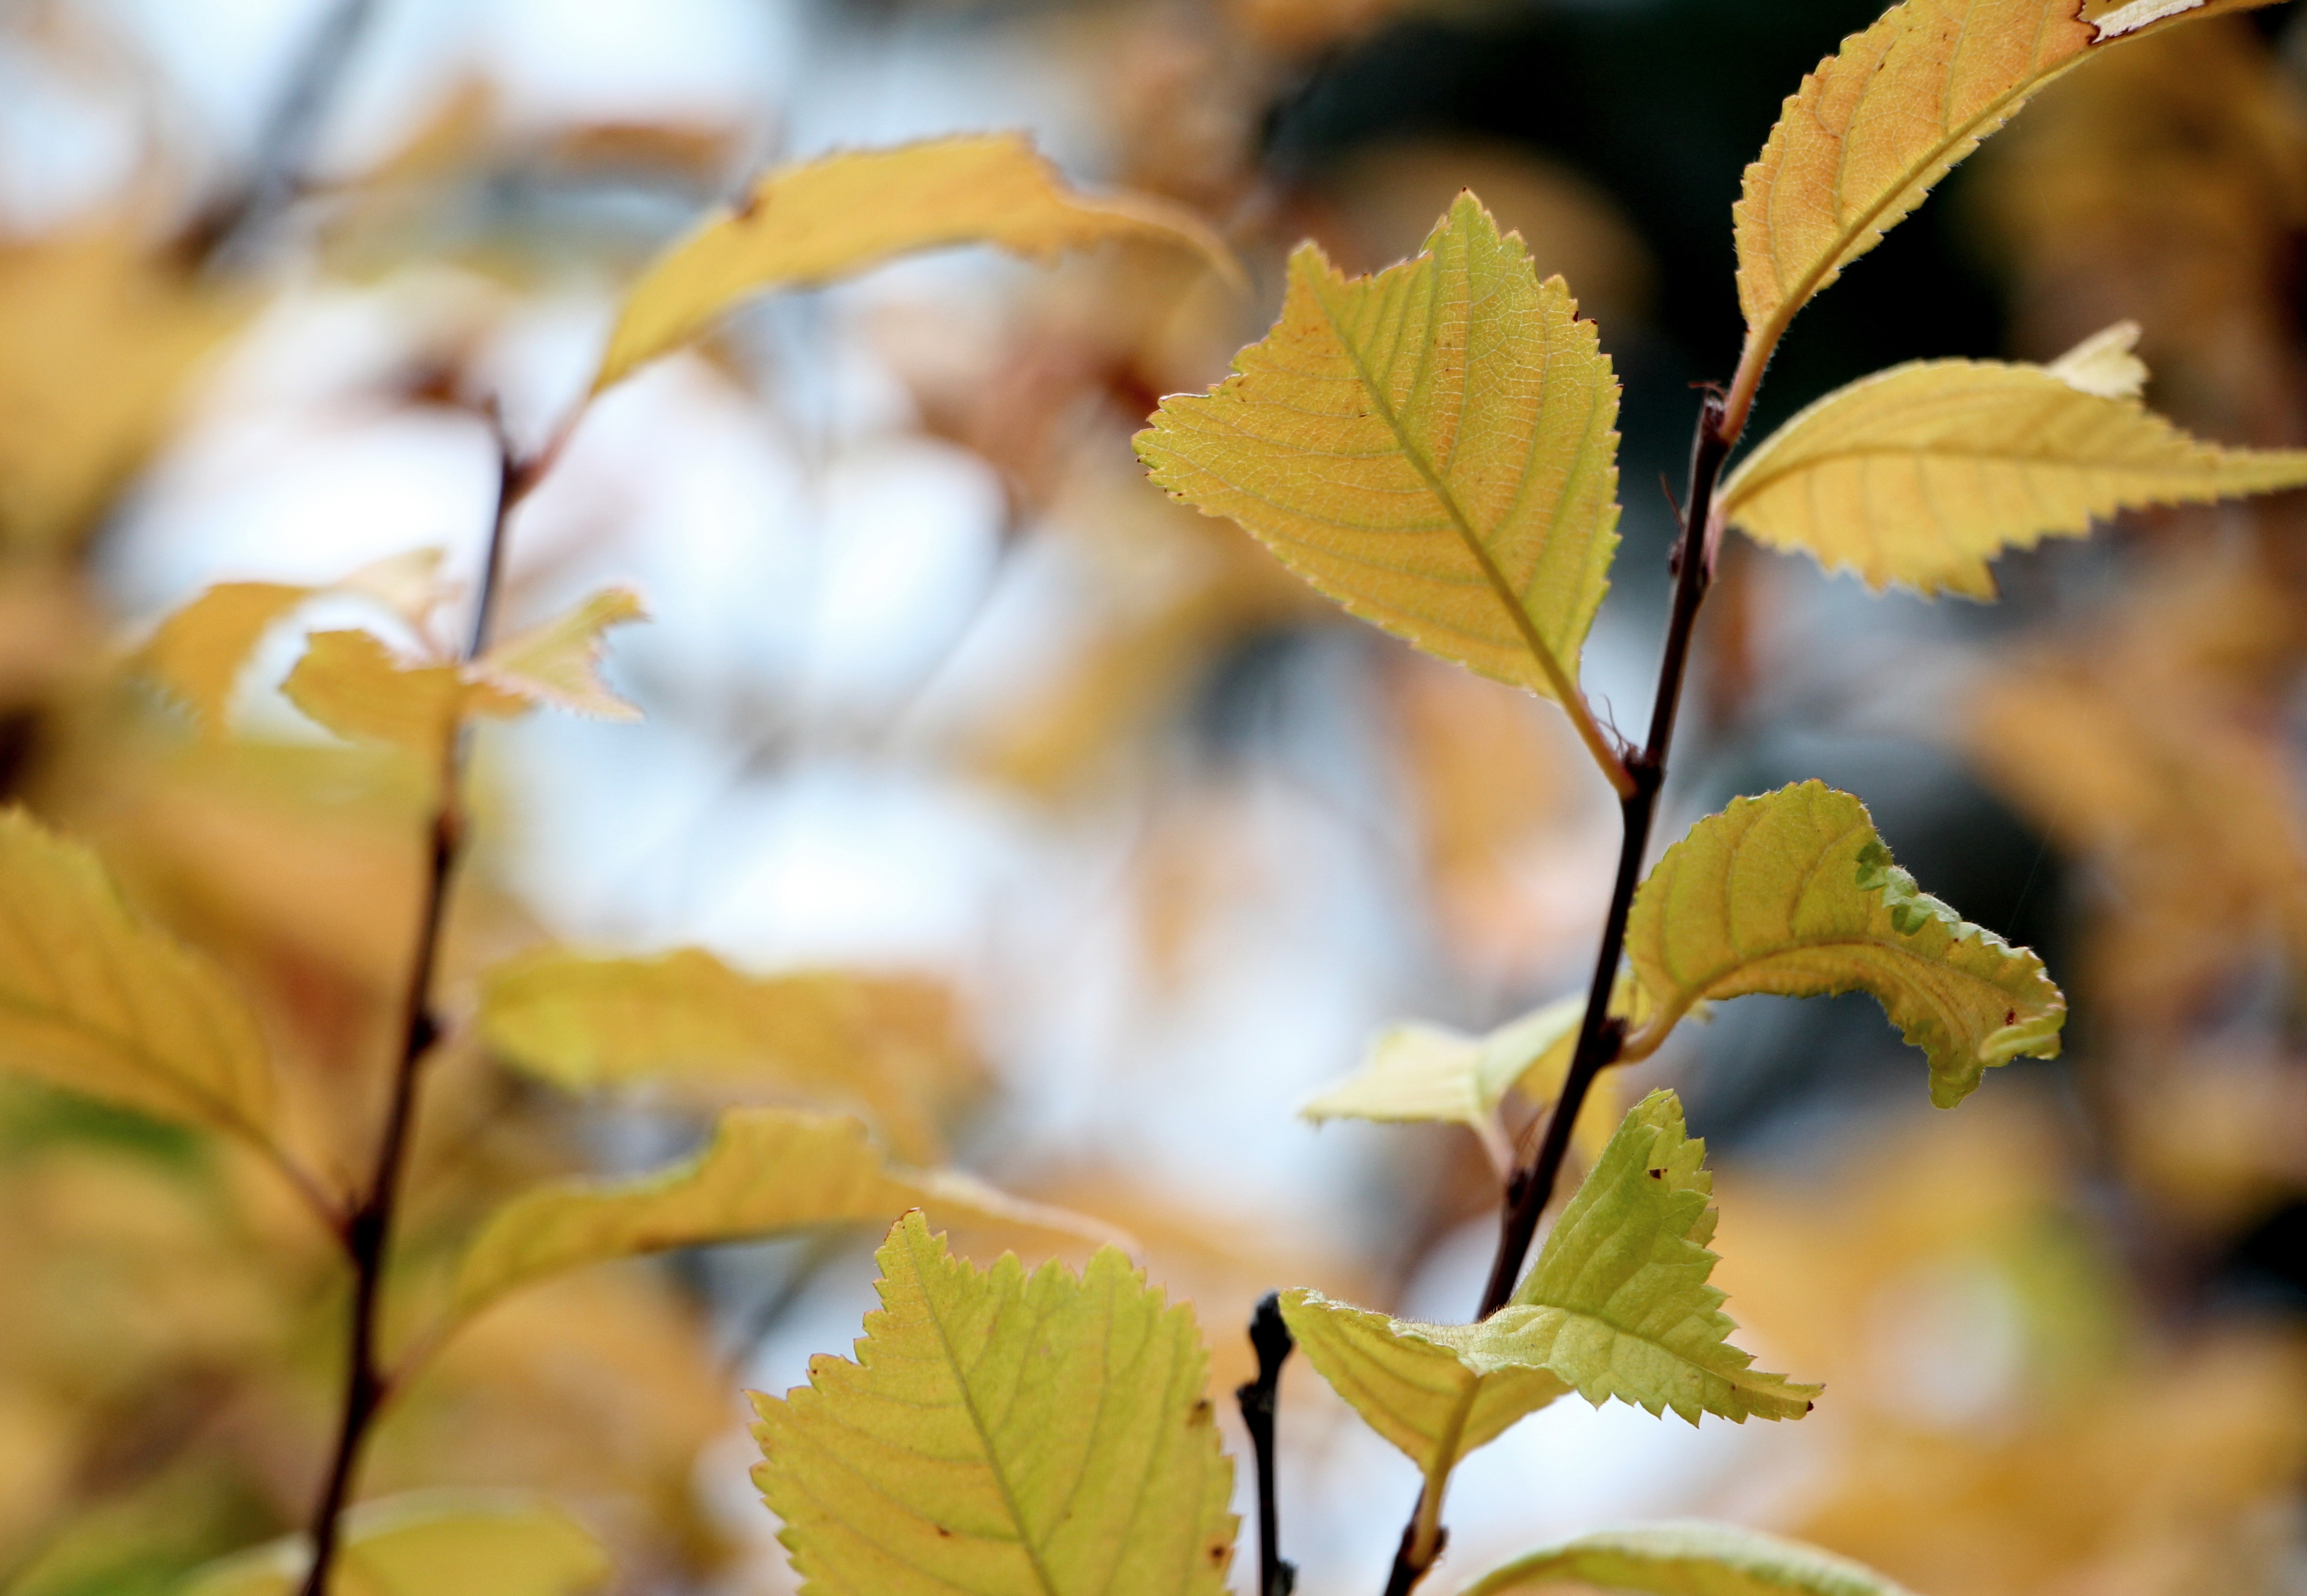
tree, nature, branch, plant, sunlight, leaf, fall, flower, foliage, autumn, yellow, flora, season, close up, leaves, deciduous, october, autumn leaves, fall leaves, macro photography, flowering plant, maidenhair tree, fall leaves background, plant stem, woody plant, land plant